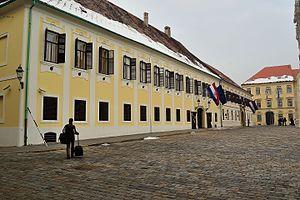
La Banovine de la Save ou Banat de la Save était une province du Royaume de Yougoslavie entre 1929 et 1939. Elle tire son nom de la Save, rivière qui coule de la Slovénie à la Serbie. La banovine comprend une grande partie de la Croatie actuelle. Sa capitale était Zagreb.